Westward the Women

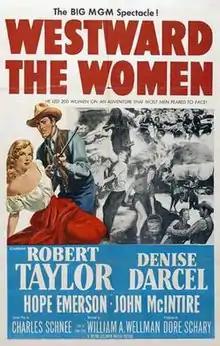
Theatrical film poster

Westward the Women is a 1951 American western film directed by William A. Wellman and starring Robert Taylor, Denise Darcel and John McIntire.